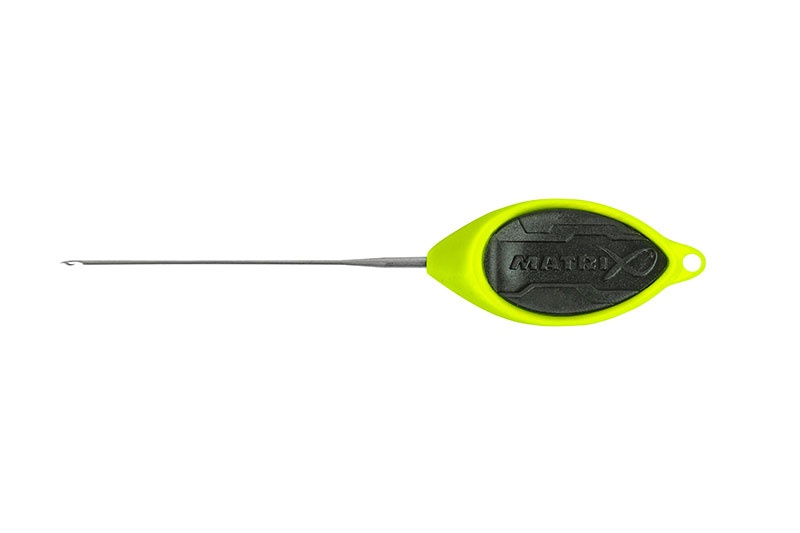
Matrix Baiting Neddle Ref-GAC420
Rubber over moulded handle Ergonomic easy grip shape Ultra-strong stainless-steel needle Ideal when hair rigging soft or hard baits
Brand: Matrix
Category: Sporting Goods > Outdoor Recreation > Fishing > Fishing Hook Removal Tools > All-Purpose Needle Sets